Dominican diaspora

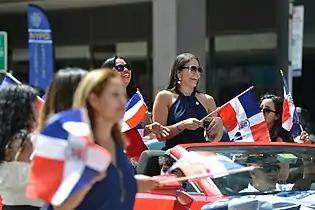
Dominican Republic people in Dominican Day parade of New York. Dominicans celebrate culture in 2019.

The Dominican diaspora consists of Dominican people and their descendants living outside of the Dominican Republic. Countries with significant numbers of Dominicans include the United States and Spain. These two nations have had historical ties to the Dominican Republic and thus it is the primary destination for many migrants. Many Dominicans migrate to the United States via Puerto Rico in rafts.